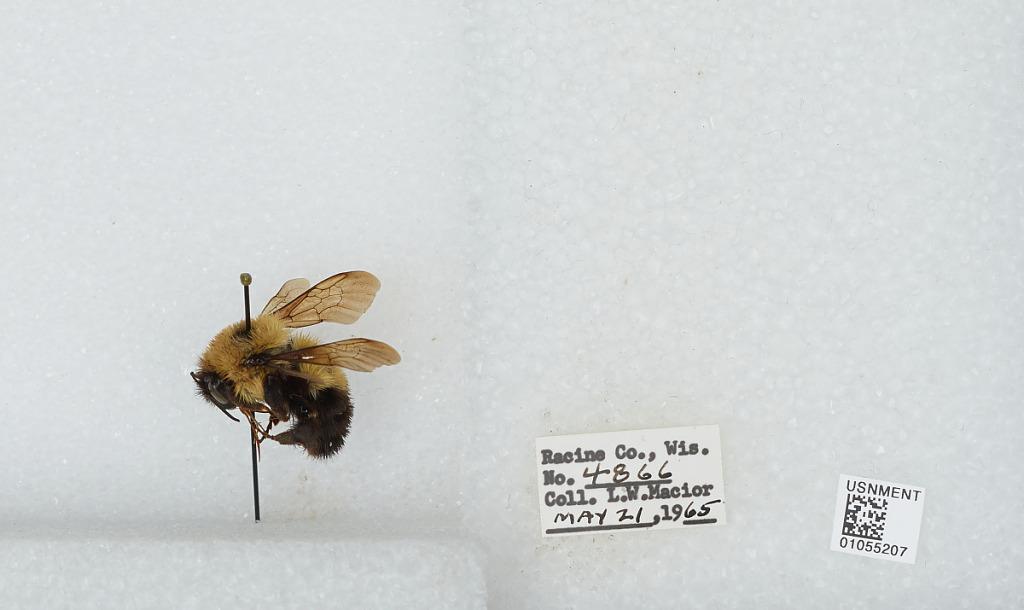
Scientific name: Bombus (Pyrobombus) bimaculatus Cresson
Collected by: L. Macior
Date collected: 1965-5-21
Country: United States
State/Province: Wisconsin
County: Racine
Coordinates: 42.78, -87.76